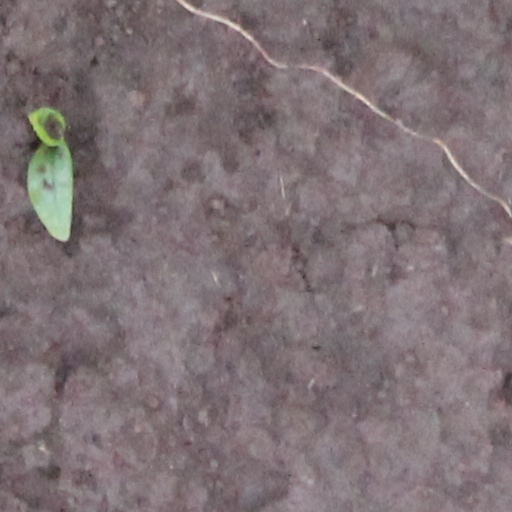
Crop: wheat